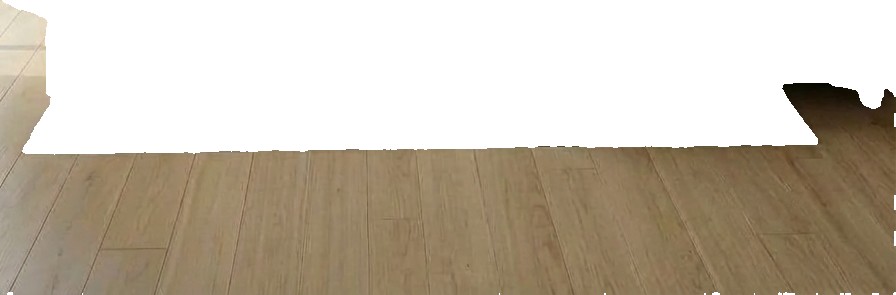
Surface category: floors